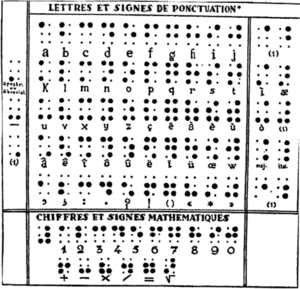
L'alphabet final de Louis Braille, selon Pierre Henri (1952). ""(1)"" indique préfixes de notation de musique ou de matématique.
Le braille est un système d’écriture tactile à points saillants, à l’usage des personnes aveugles ou fortement malvoyantes. Le système porte le nom de son inventeur, le Français Louis Braille qui avait perdu la vue à la suite d'un accident. Élève à l’Institution royale des jeunes aveugles, il modifie et perfectionne le code Barbier. En 1829 paraît le premier exposé de sa méthode.
L'histoire de l'alphabet remonte au système d'écriture consonantique par les langues sémitiques du levant, au deuxième millénaire avant notre ère. Plus ou moins toutes les écritures alphabétiques du monde sont issues du même proto-alphabet sémitique. Ses propres origines proviennent d'une écriture dite protosinaïtique développée en Égypte ancienne pour transcrire la langue des travailleurs sémitiques en Égypte. Cette écriture a été influencée par l'écriture hiératique, une écriture cursive liée aux hiéroglyphes.